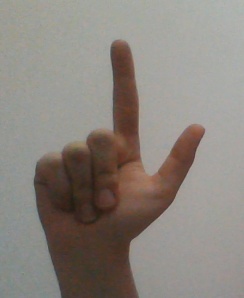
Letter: laam